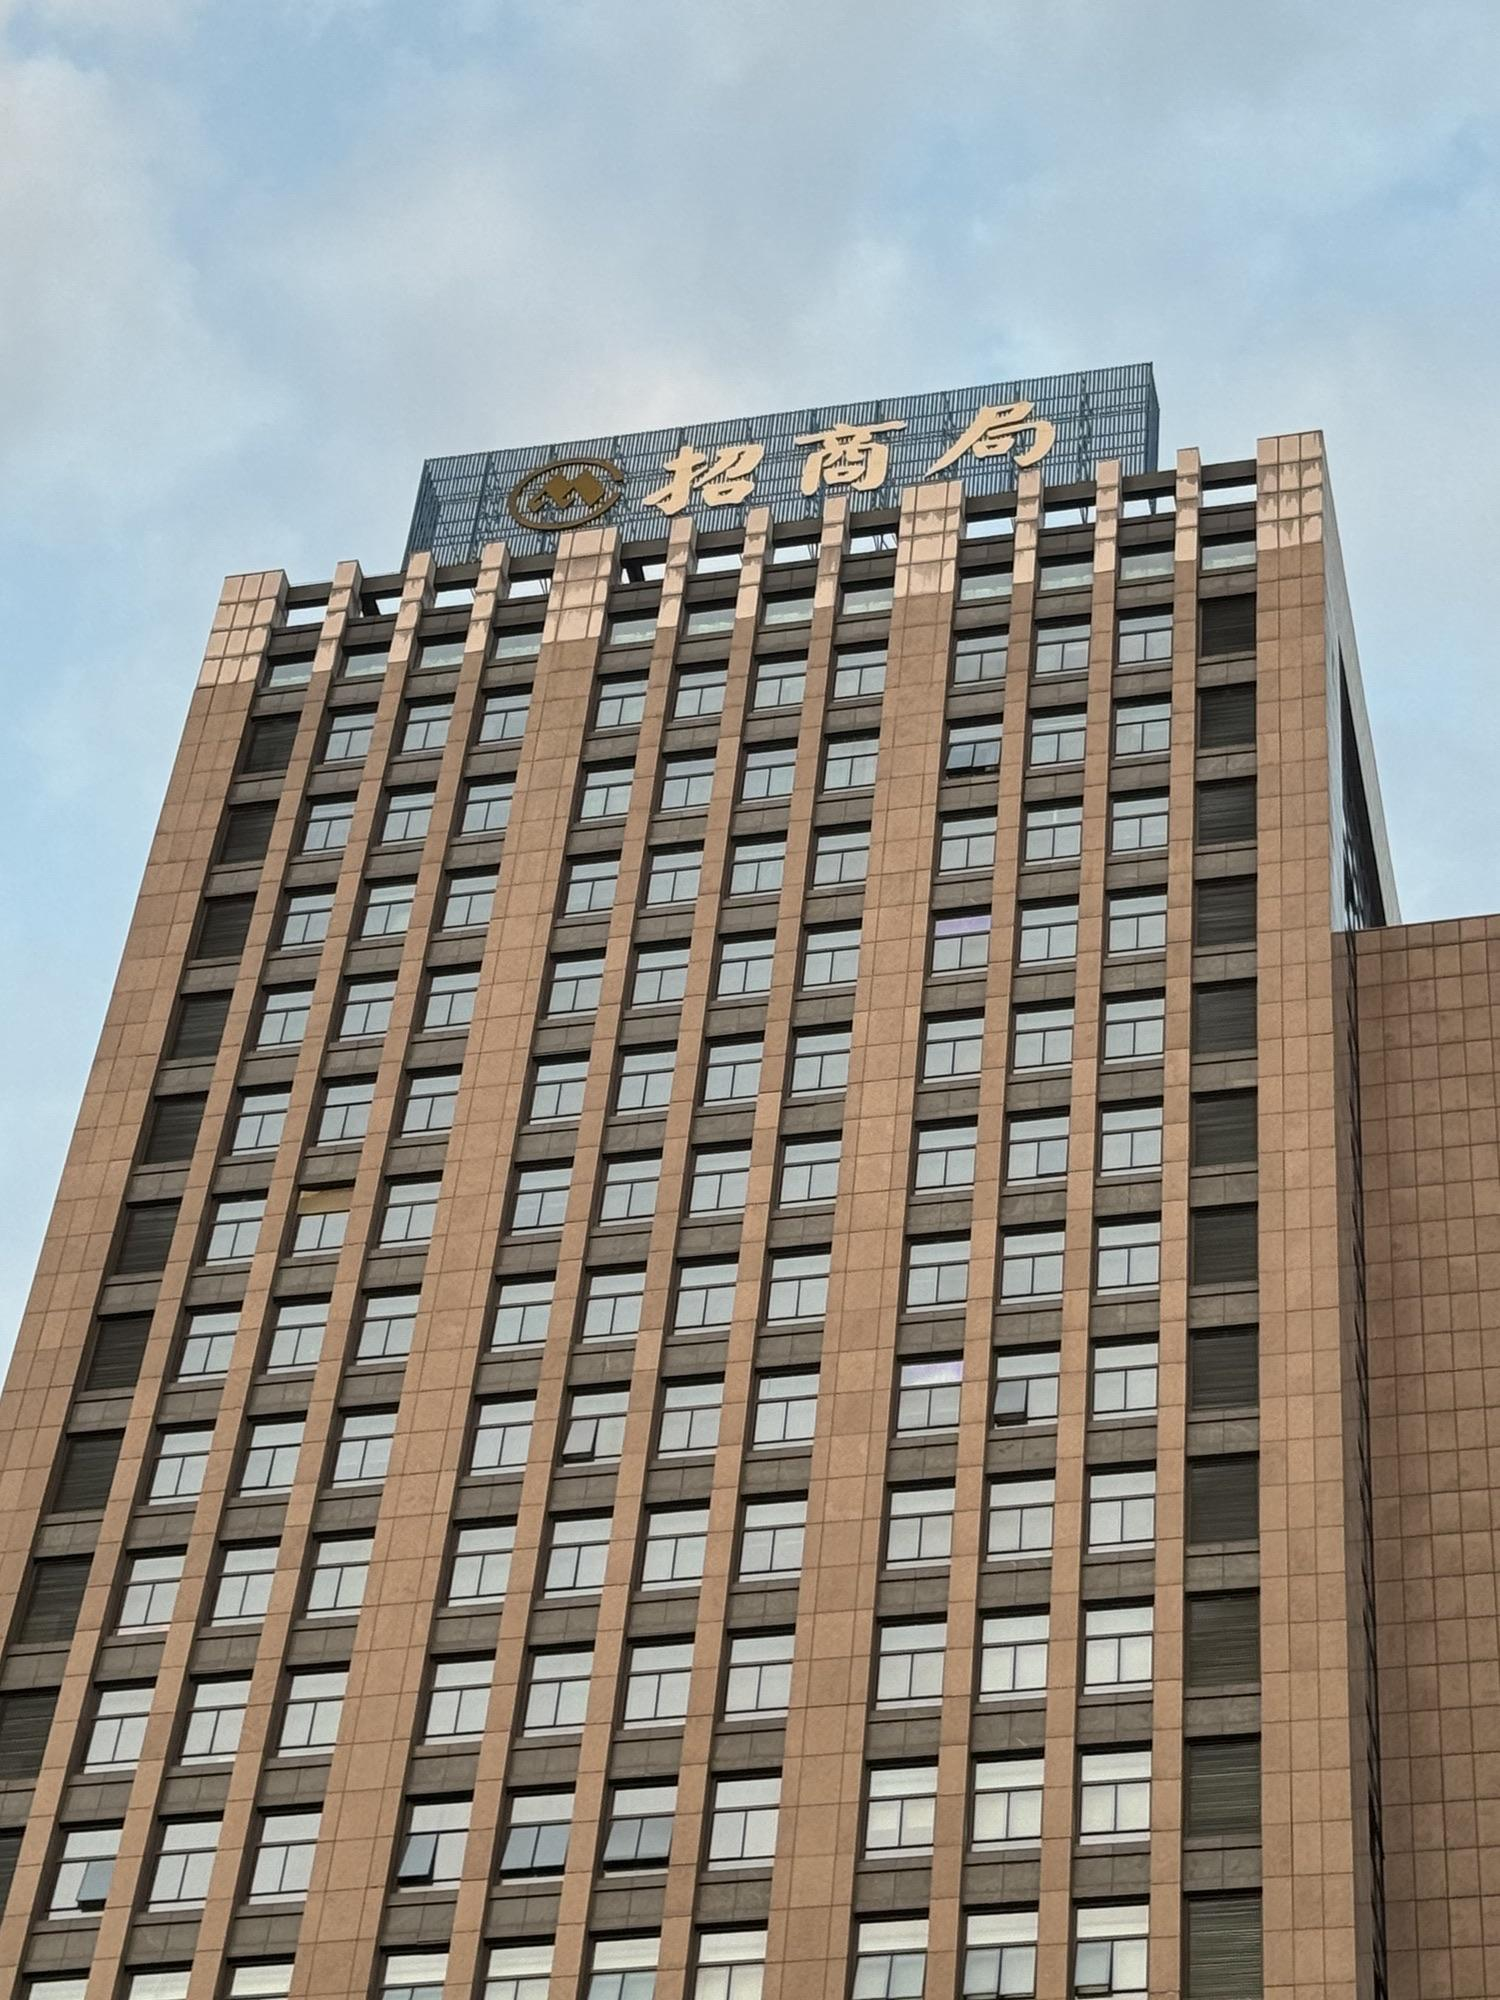
地标名称：招商局大厦
所在城市：重庆市·南岸区